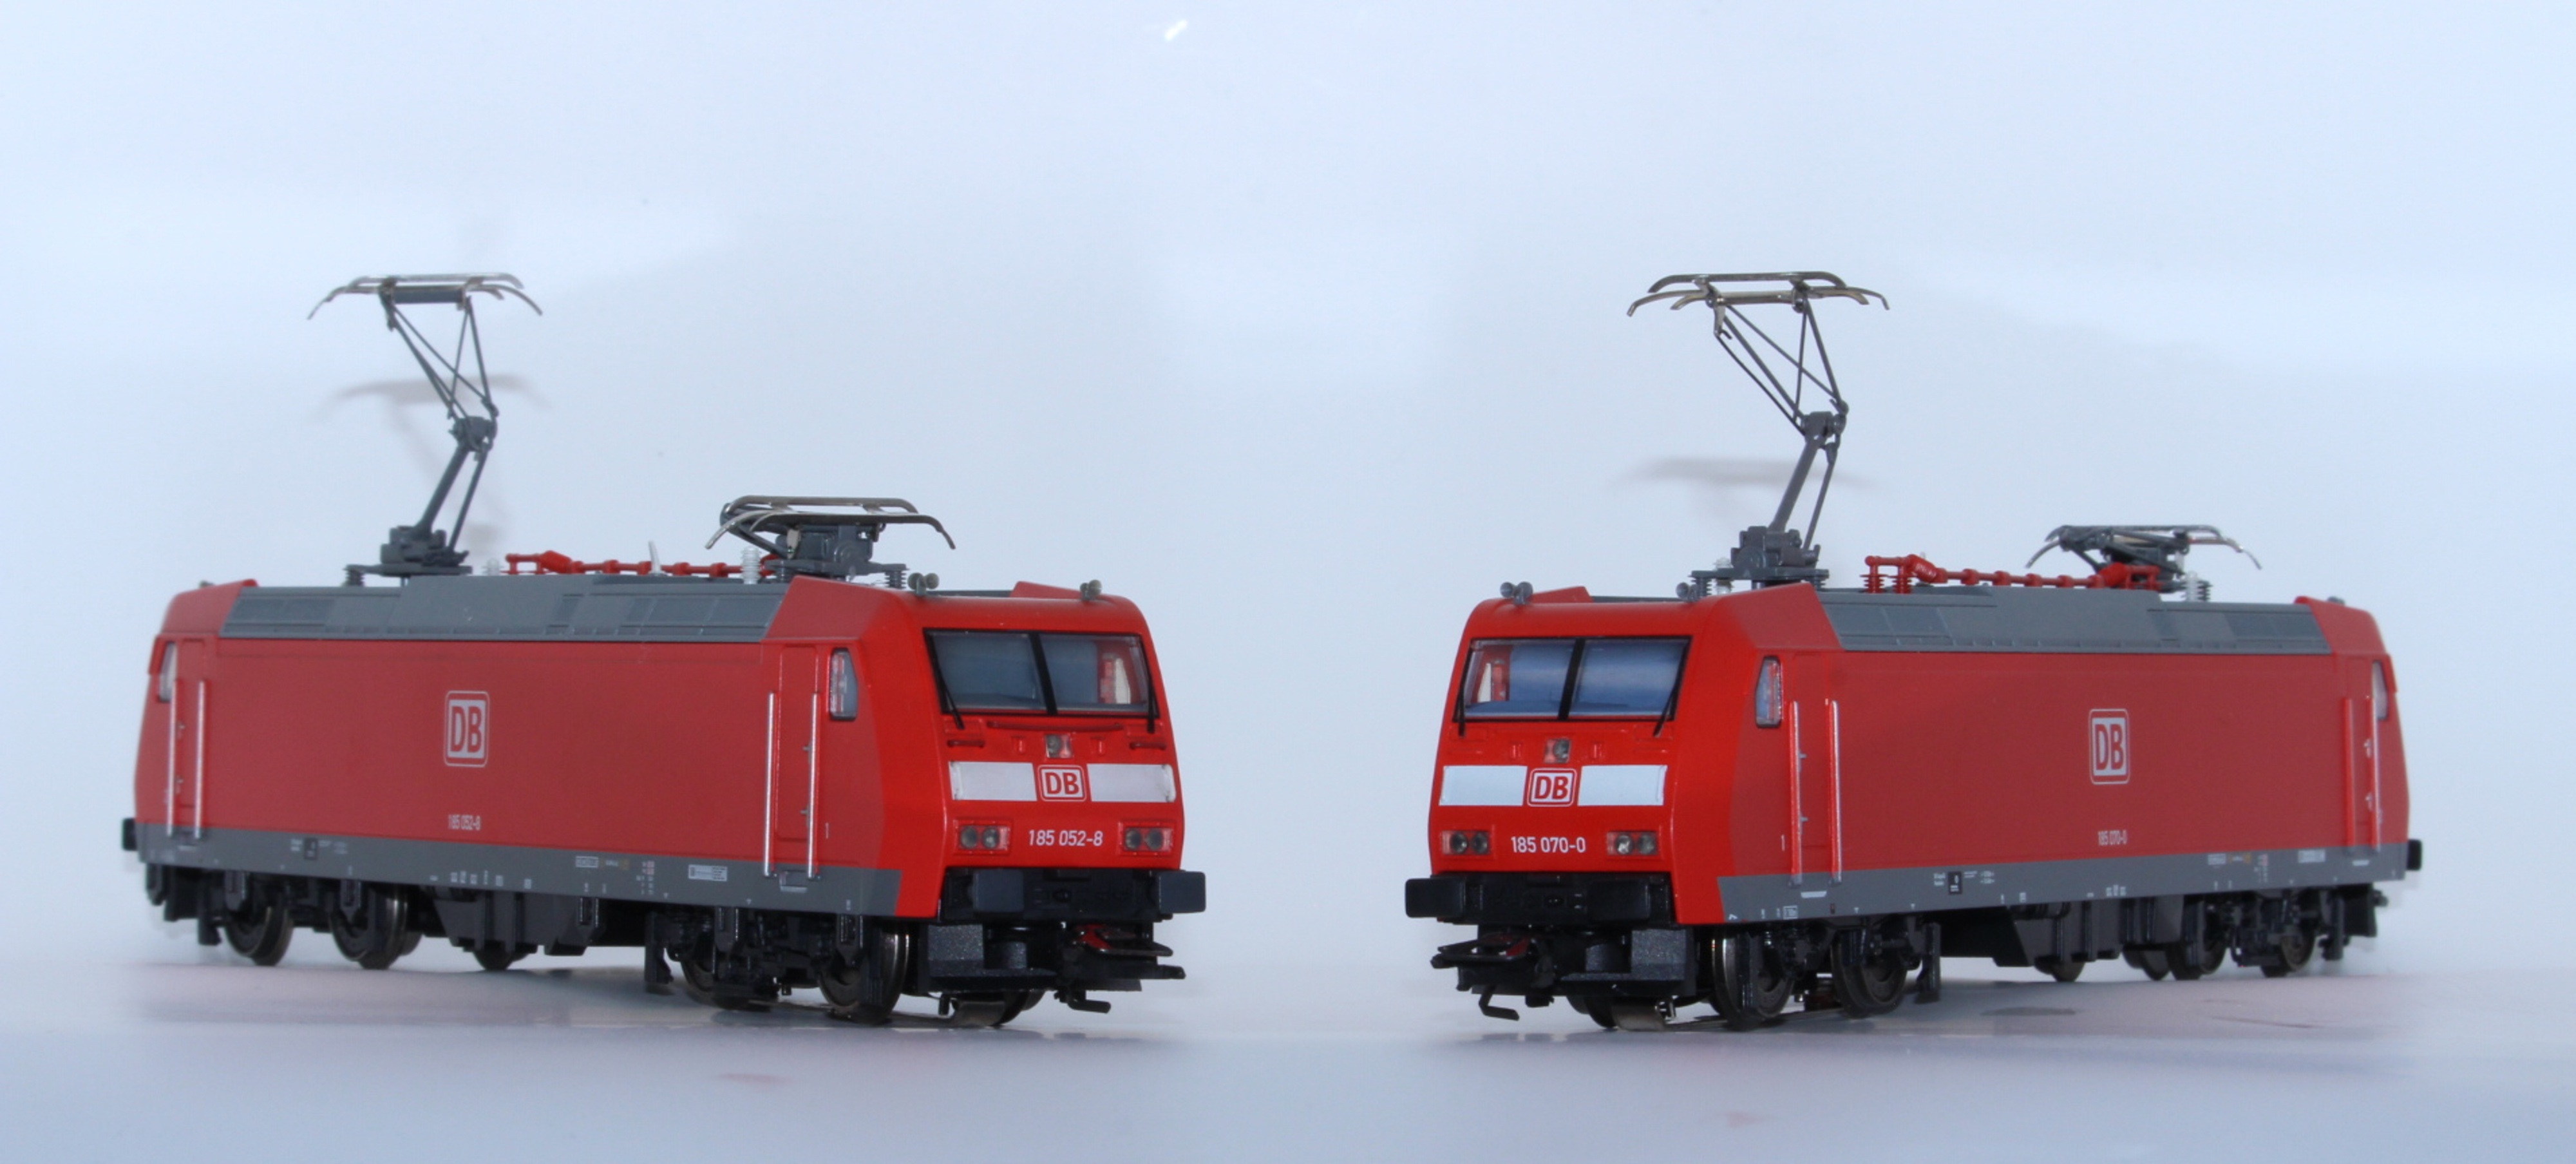
train, vehicle, motor vehicle, sky, automotive lighting, rolling stock, mode of transport, track, toy, wheel, locomotive, rolling, railway, automotive exterior, electricity, railroad car, window, automotive design, gas, automotive wheel system, machine, public utility, commercial vehicle, public transport, auto part, electric locomotive, metal, electrical supply, toy vehicle, passenger car, automotive tire, bumper, windscreen wiper, freight transport, scale model, slope, asphalt, transport, landscape, truck, plant